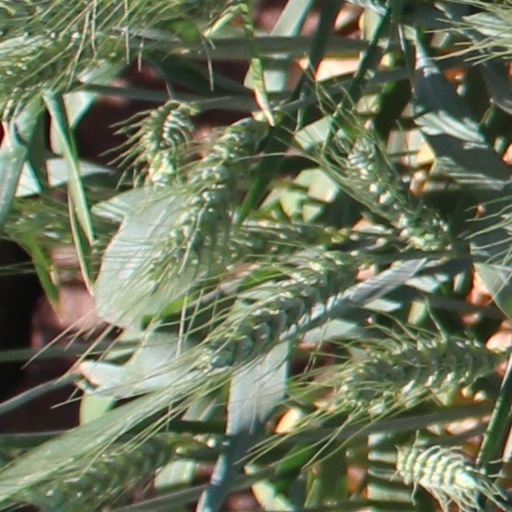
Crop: wheat